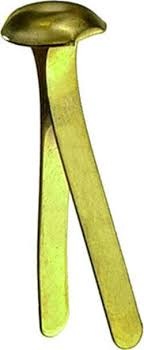
Fermacampioni in metallo dorato
Da sempre utilissimi per chiudere buste, per animare le sagome di persone, per costruire orologi didattici e per altre infinite attività Disponibili in varie misure
Brand: Futural
Category: Arts & Entertainment > Hobbies & Creative Arts > Arts & Crafts > Art & Crafting Tools > Straight Pins